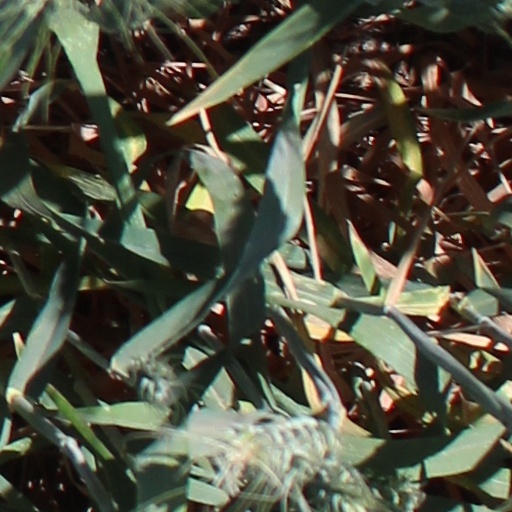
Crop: wheat